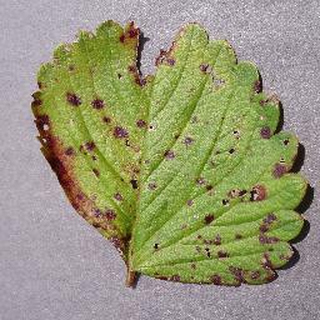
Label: strawberry_leaf_scorch